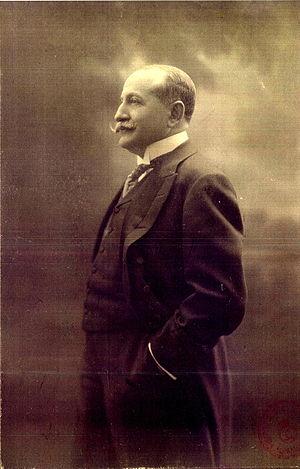
Demetriu Ionescu, appelé le plus souvent, Take ou Tache Ionescu était un journaliste, écrivain, auteur de nouvelles, avocat, diplomate et homme d'État centriste roumain.